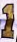
Number: 1